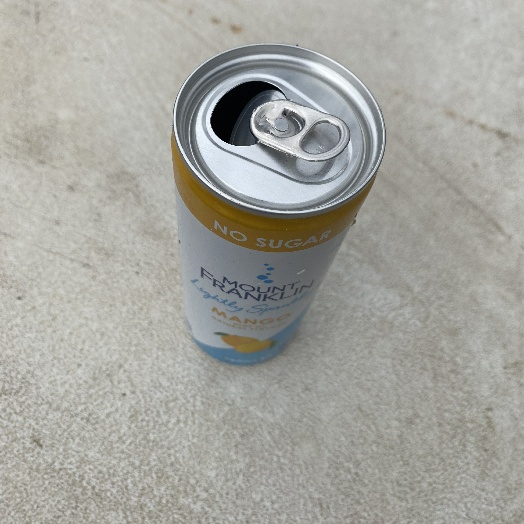
Label: Metal